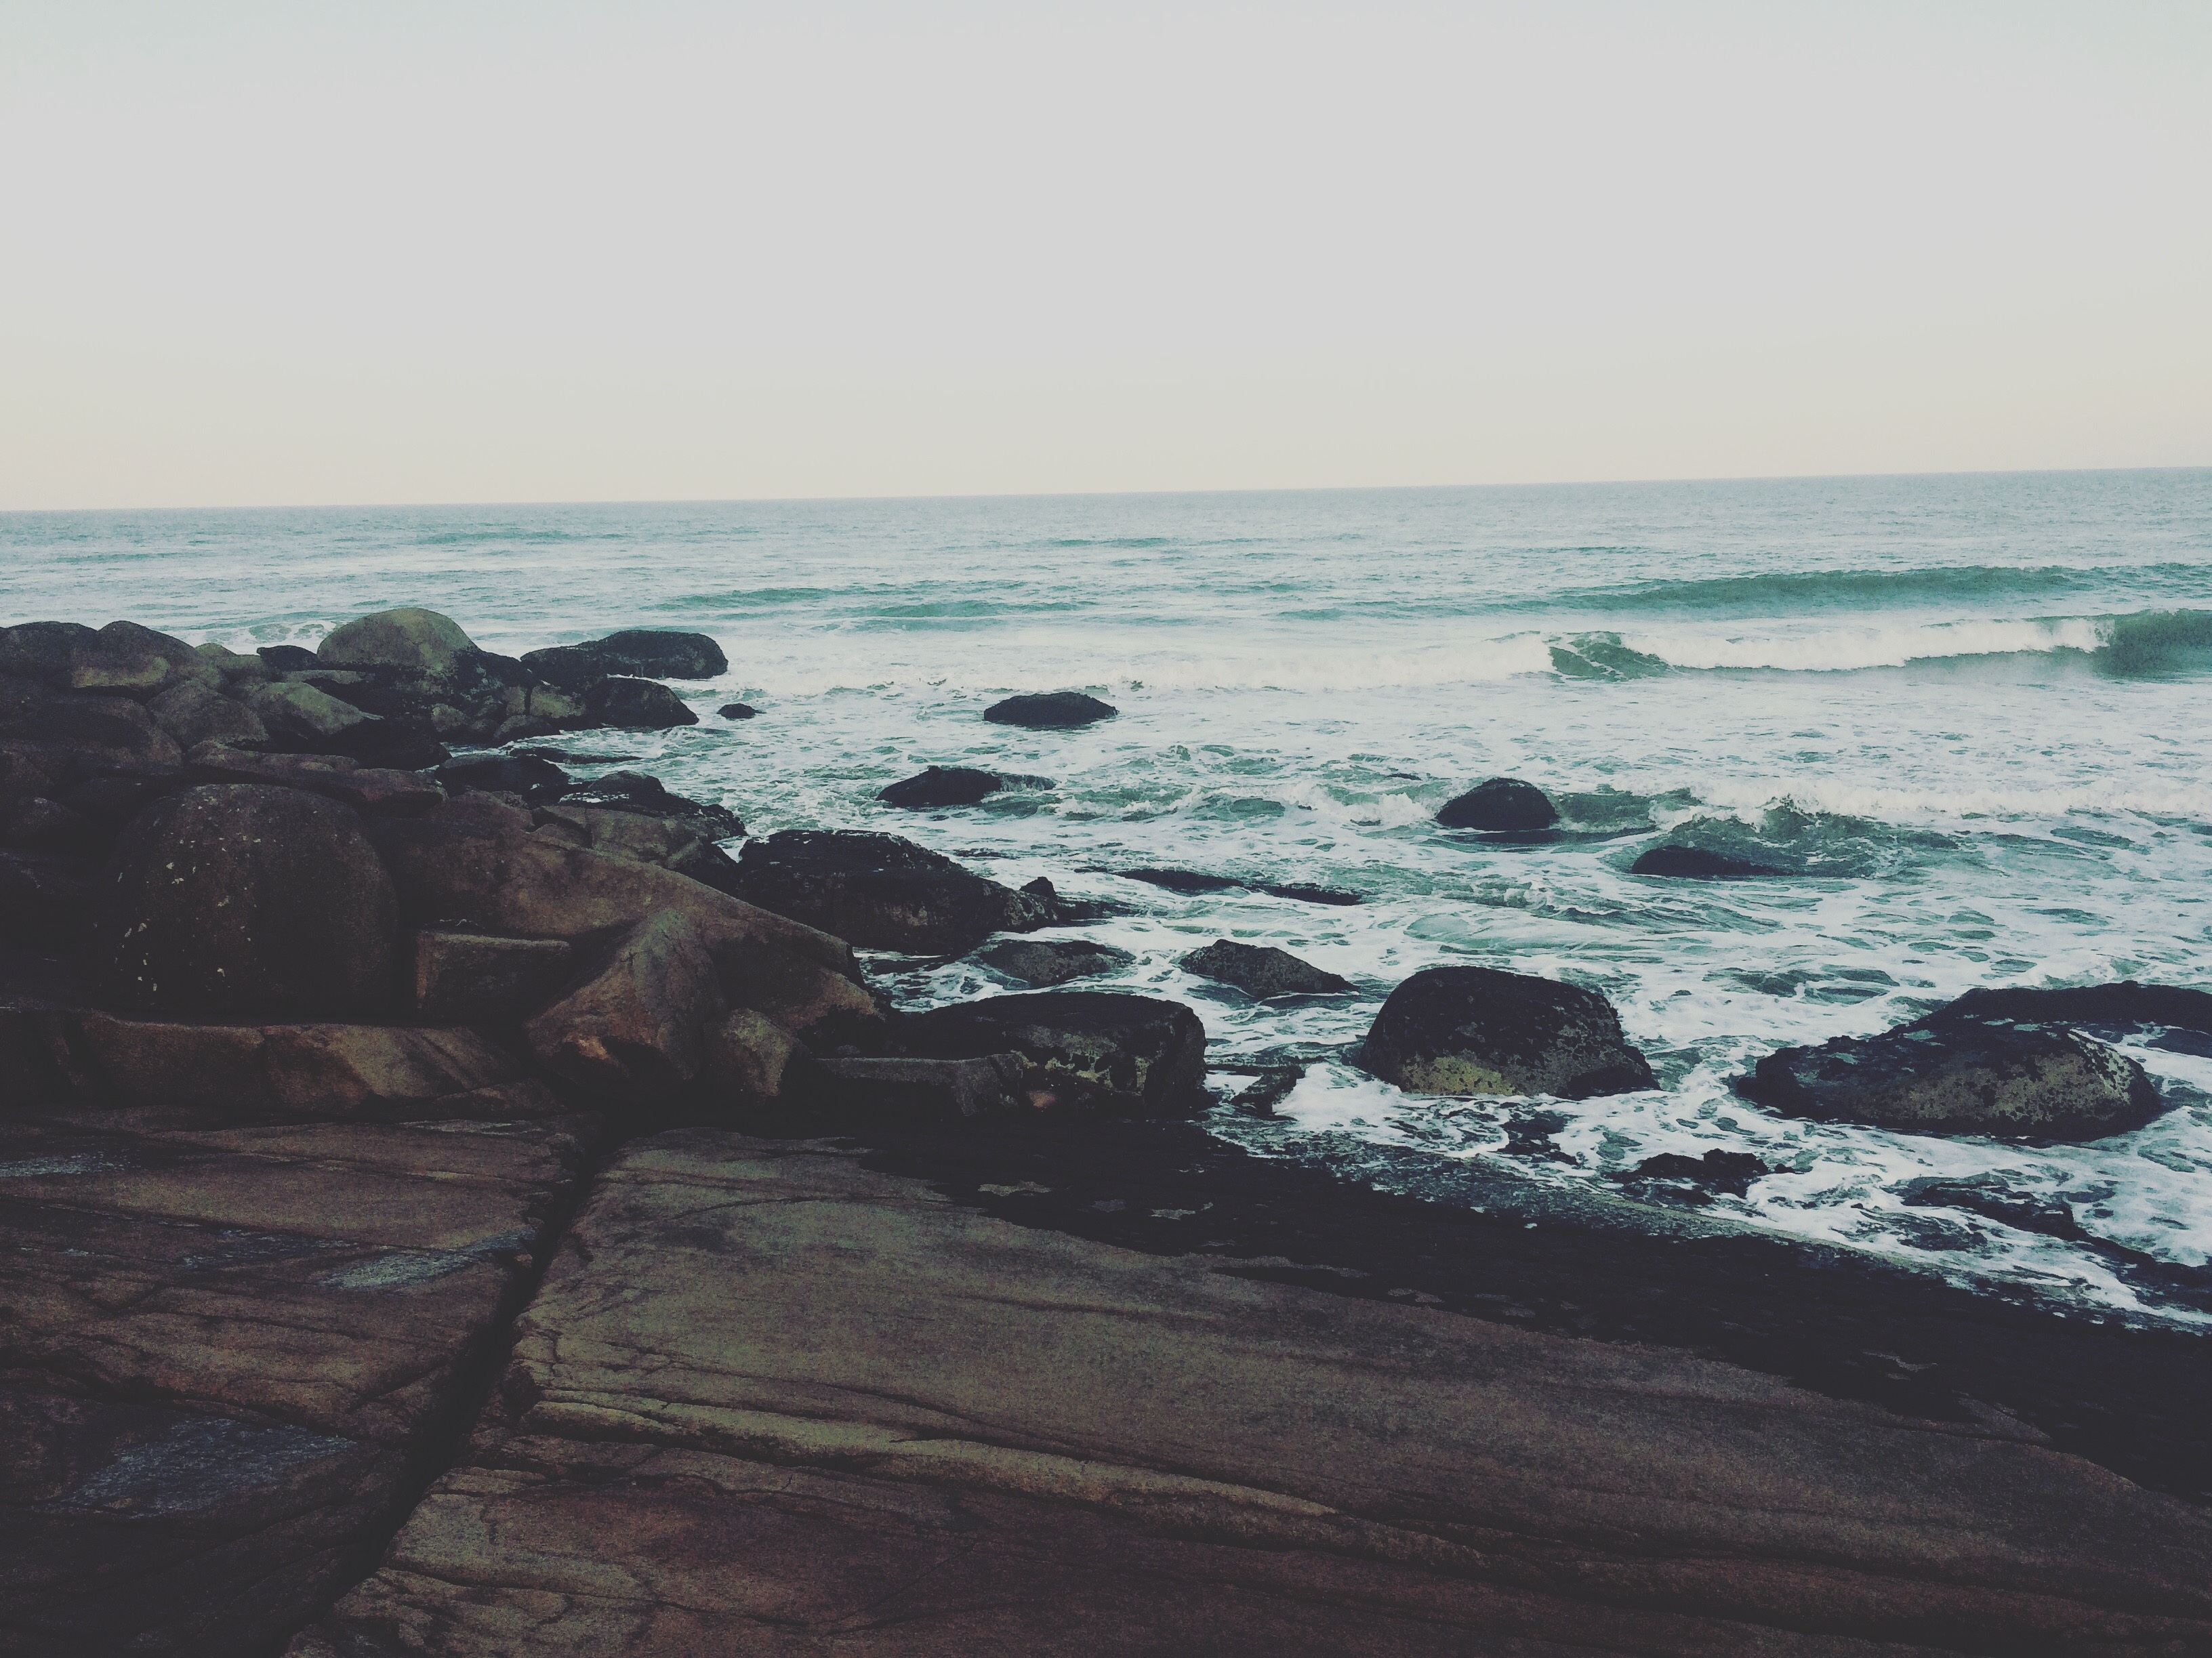
beach, sea, coast, water, sand, rock, ocean, horizon, sunset, shore, wave, cliff, cove, bay, terrain, material, body of water, cape, wind wave